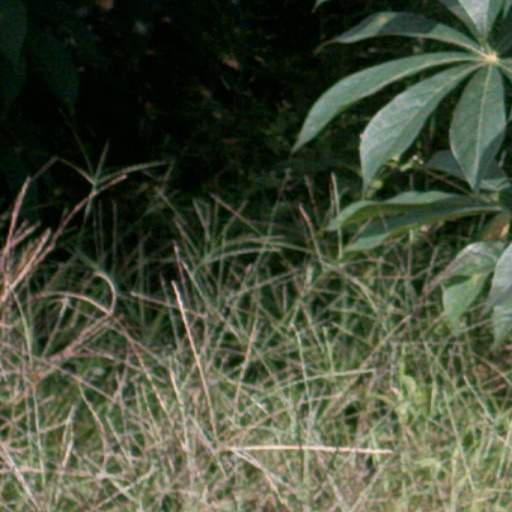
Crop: cassava